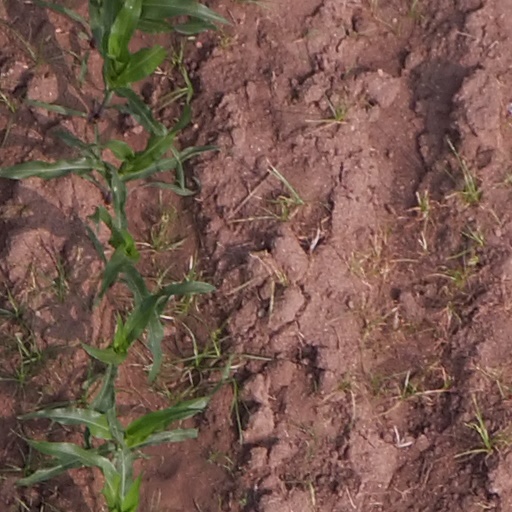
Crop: maize; corn